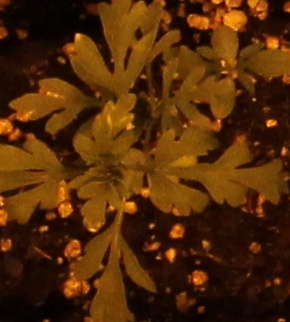
Label: Ragweed